Deep vein thrombosis

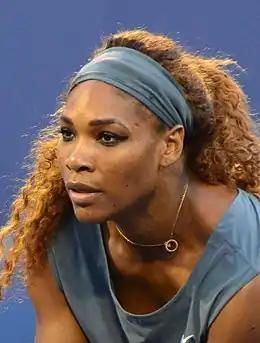
Serena Williams has spoken at length about a frightening encounter she had with VTE while she was hospitalized in 2017.

Being on blood thinners because of DVT can be life-changing because it can prevent lifestyle activities such as contact or winter sports to prevent bleeding after potential injuries. Head injuries prompting brain bleeds are of particular concern. This has caused NASCAR driver Brian Vickers to forego participation in races. Professional basketball players including NBA players Victor Wembanyama, Chris Bosh, and hall of famer Hakeem Olajuwon have dealt with recurrent blood clots, and Bosh's career was significantly hampered by DVT and PE.